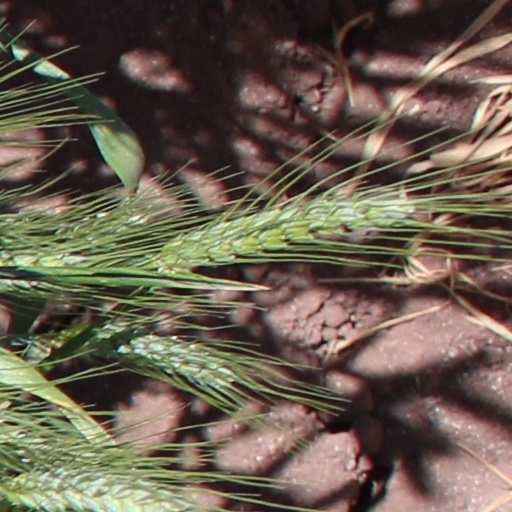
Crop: wheat